Marie-Galante

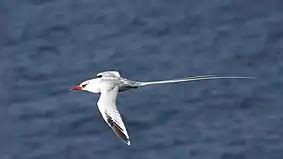

A 1,780 ha, 14 km long, stretch of Marie-Galante's northern coastline, encompassing the 120 m high cliffs, their inshore waters and the flat islet of Vieux Fort, has been recognised as an Important Bird Area (IBA) by BirdLife International because it supports seabird breeding colonies of red-billed tropicbirds, brown noddies and bridled terns. The presence of Sargasso shearwaters has also been reported.